514th Air Defense Group

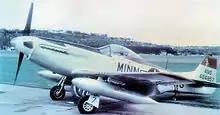
F-51D of the 109th Fighter-Interceptor Squadron

The 514th was redesignated as an air defense group, reconstituted and activated at Minneapolis-St Paul International Airport in 1953. with responsibility for air defense from its base in the upper midwestern United States. The group was initially assigned the 18th Fighter-Interceptor Squadron, which was already stationed at Minneapolis-St Paul, where it flew World War II era North American F-51 Mustangs, as its operational component. The 18th had previously been assigned directly to the 31st Air Division. The group replaced the 72d Air Base Squadron as host active duty USAF unit at Minneapolis-St Paul Airport. It was assigned three squadrons to perform its support responsibilities.